Kyle Dunkley

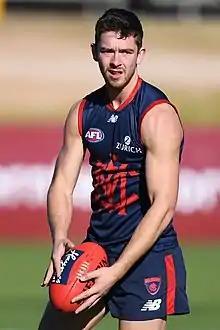
Dunkley with Melbourne in July 2019

Kyle Dunkley (born 20 June 2000) is a former professional Australian rules footballer who played for the Melbourne Football Club in the Australian Football League (AFL). He was selected in the 2019 Mid-season rookie draft. He made his senior debut against Carlton in round 16 of the 2019 season. He was delisted at the end of the 2020 season.